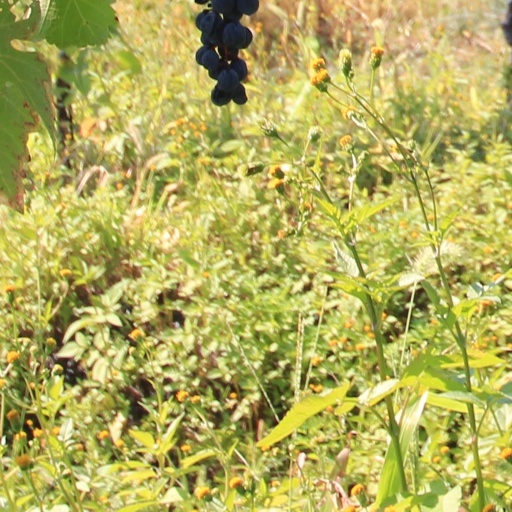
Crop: grape